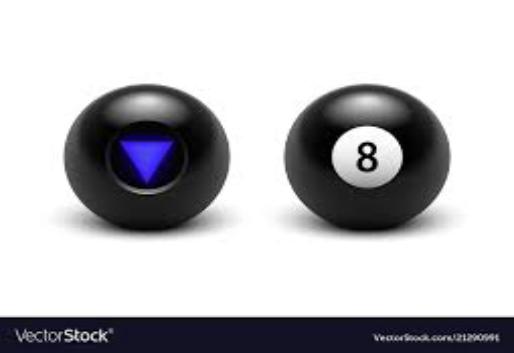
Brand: magic 8-ball
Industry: Leisure